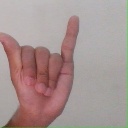
अक्षर: य